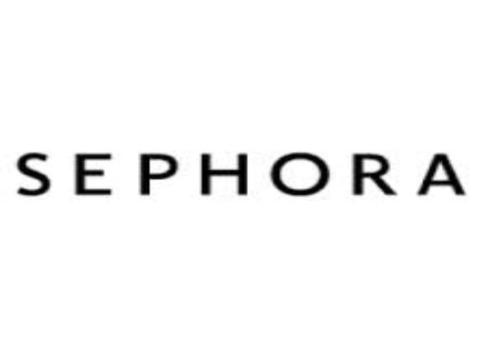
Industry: Necessities